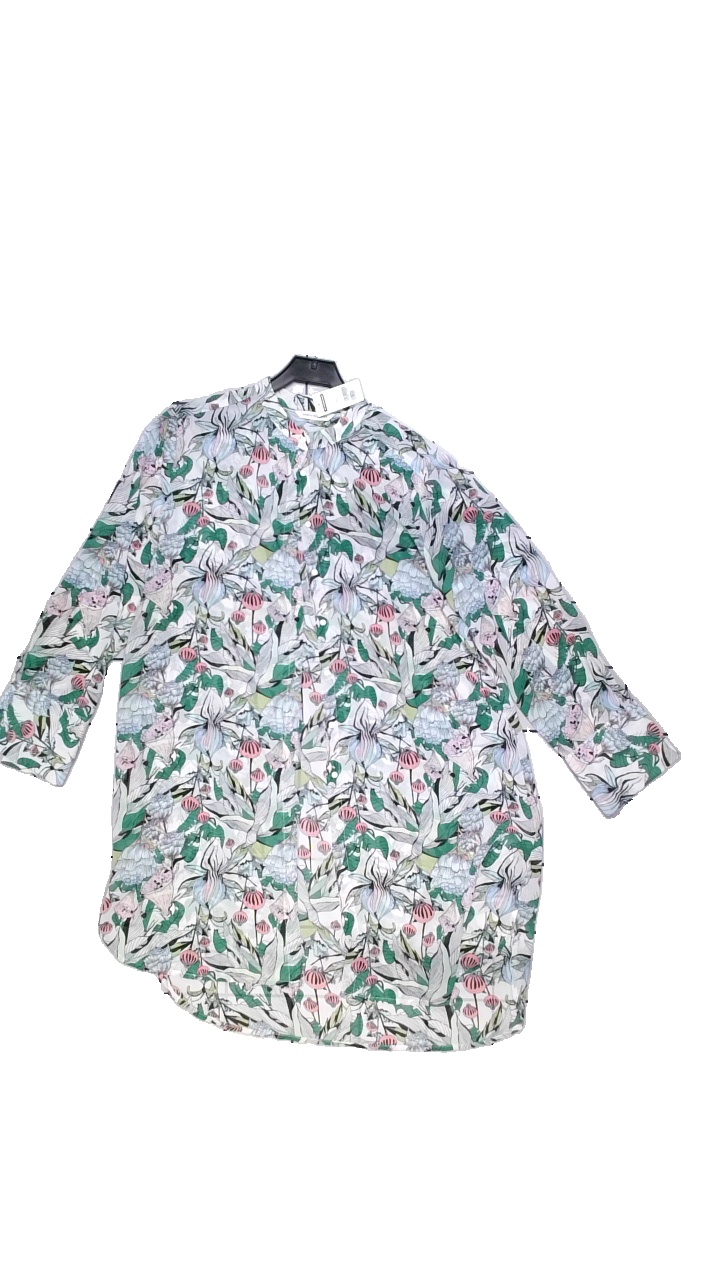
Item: Blouse (Ladies)
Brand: Kappahl
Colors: Multicolor, White, Green, Pink
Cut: Loose
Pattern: Geometric print
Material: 100% polyester
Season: Summer
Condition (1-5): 5
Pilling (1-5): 5
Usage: Reuse
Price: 150-250